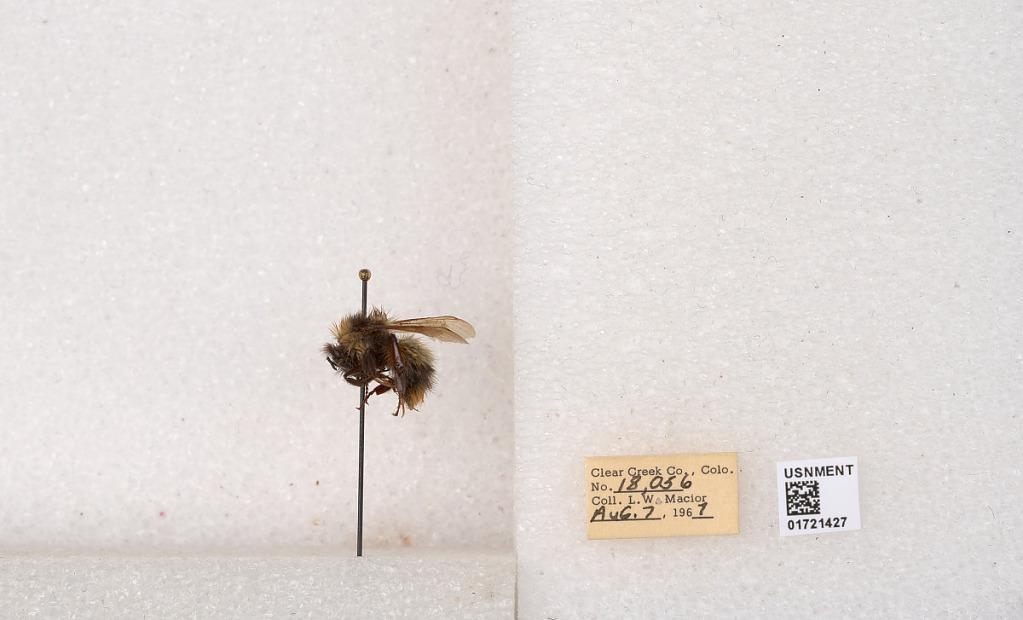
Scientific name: Bombus kirbyellus
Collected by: L. Macior
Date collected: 1967-8-7
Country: United States
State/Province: Colorado
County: Clear Creek
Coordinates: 39.6891, -105.644